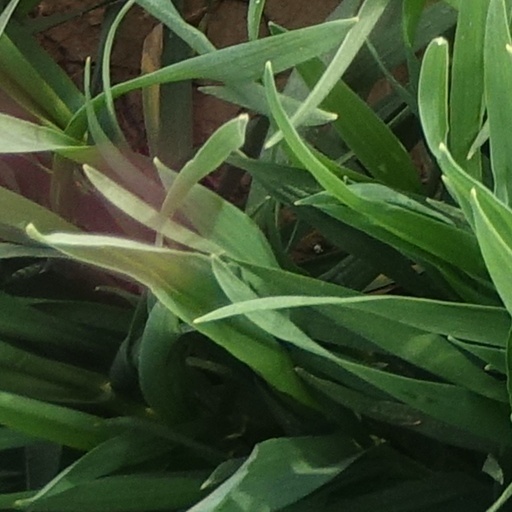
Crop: wheat